Sikh music

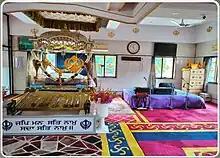
This is the interior of the Gurdwara Guru Nanak Punjabi Sabha Chakala, Mumbai, India. The raised stage to the right is where Ragi Jathas sit and perform Sikh music.

The first effort to revive the musical traditions of the Sikhs in their autochenous form, incorporating both the historical instruments, metres, and modes, began in the 1930s–1940s by the Sikh Reht Maryada movement. During the 1970s, the Namdhari leader, Jagjit Singh, tried in his own effort to revive the musical traditions of the Sikhs. Many youth were trained in traditional "Gurmat Sangeet" at Bhaini Sahib through the Namdhari effort. The next push for the revival of Sikh traditional music was in 1991 during the "Adutti Gurmat Sangeet Sammellan" at Gurdwara Gur Gian Prakash, or the Jawwadi Taksal, in Ludhiana. The Jawwadi Taksal sought to bring back traditional instruments that the harmonium had supplanted and revive the usage of raga metres and modes. In circa 2007, the SGPC made a similar push to resurrect the traditional Sikh instruments and ragas at its gurdwaras but this was a short-lived attempt and was given up on after three or four lessons due to the difficulty of teaching the musical performers the traditional methods and tools. It has been argued by Amandeep Singh (dilruba player) that the harmonium distracts the congregation whilst the traditional instruments help create a meditative experience.